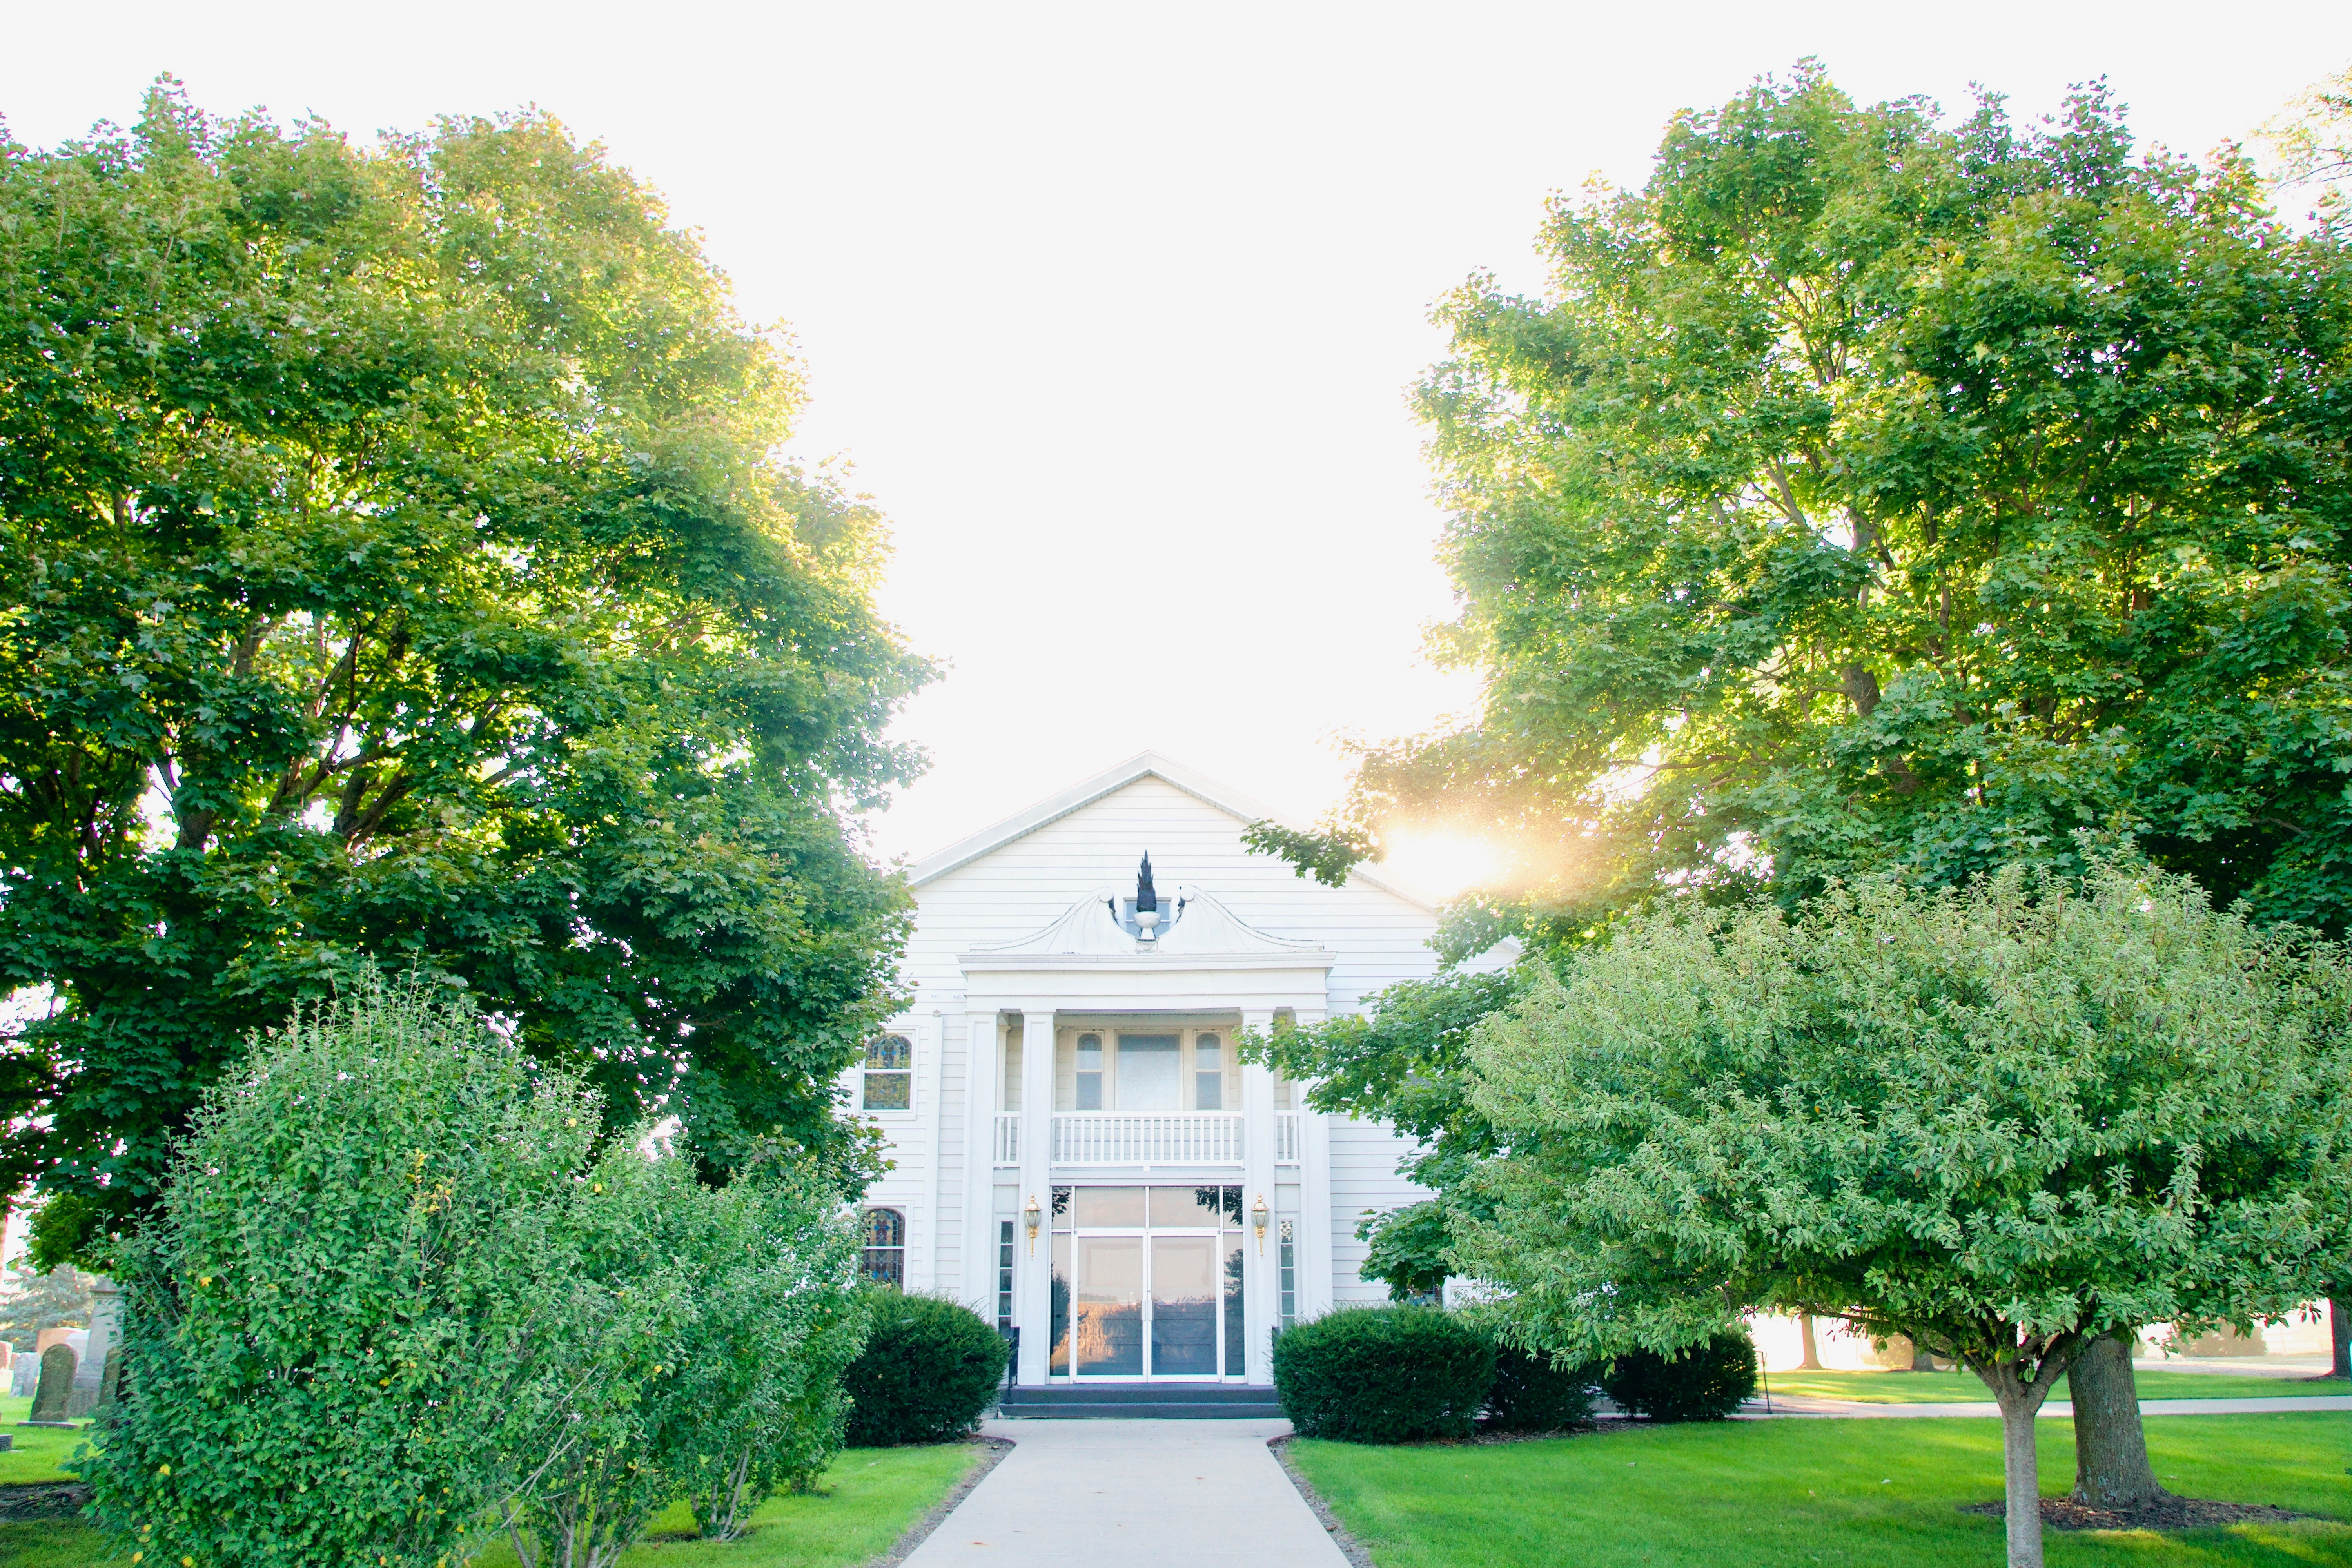
home, nature, estate, property, house, tree, residential area, leaf, real estate, sky, lawn, grass, garden, mansion, daytime, suburb, plant, neighbourhood, plantation, campus, landscape, manor house, farmhouse, landscaping, cottage, facade, shrub, building, land lot